McAlister Place

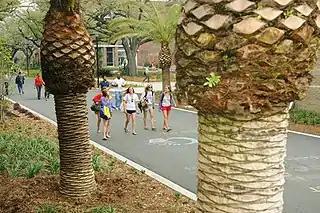
McAlister Place with the Freeman School of Business in the background, October 2010.

McAlister Place is a pedestrian zone that runs through a section of Tulane University's uptown New Orleans campus. Construction of the walkway began on May 18, 2009, and was completed in January 2010. It replaced McAlister Drive, which was an asphalt-paved private road with one-way vehicular traffic and parking on both sides, running from Freret Street to Willow Street.